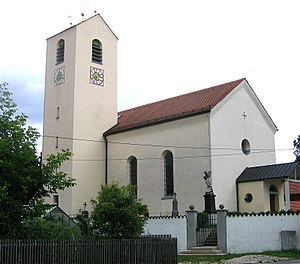
Straßlach-Dingharting
Kirken i Straßlach
Straßlach-Dingharting er en kommune i Landkreis München, i den tyske delstat Bayern. Indtil 1989 hed kommunen Straßlach.